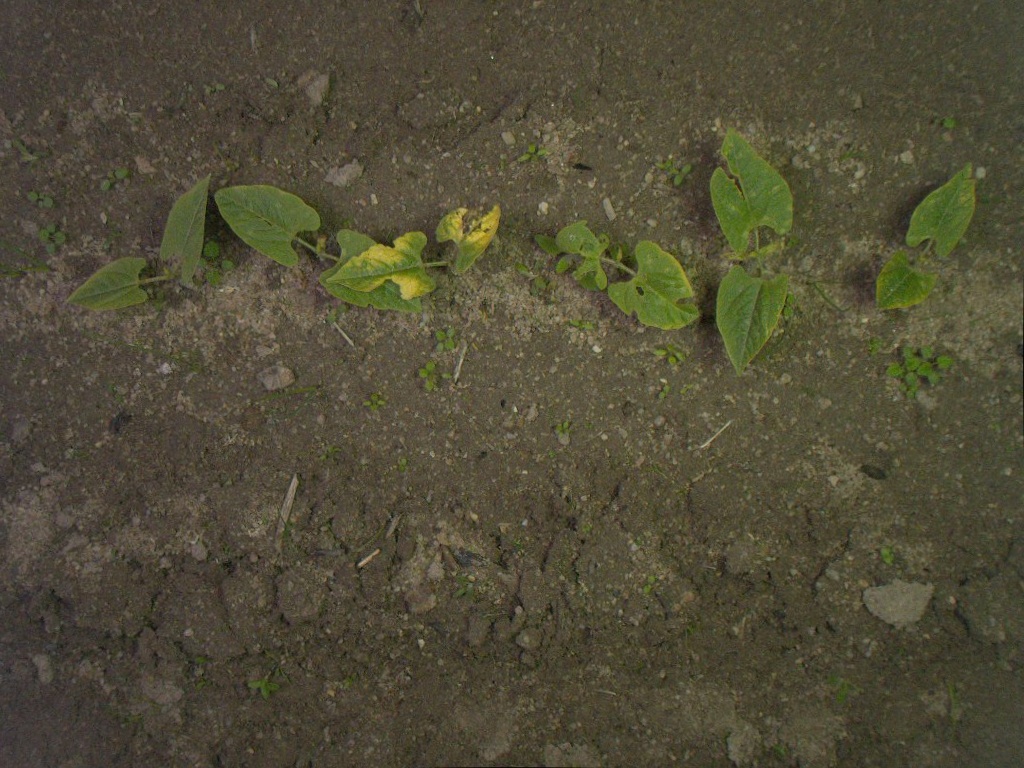
Crop: bean
Objects: stem_bean, stem_bean, stem_bean, stem_bean, stem_bean, stem_bean, bean, bean, bean, bean, bean, bean